Alan Stevens (footballer)

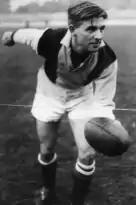

Alan Keith Stevens (5 August 1923 – 2 November 2010) was an Australian rules footballer who played with St Kilda in the Victorian Football League (VFL). He also had a noted career in the Canberra Australian National Football League, with Ainslie, Eastlake-Manuka and Eastlake.